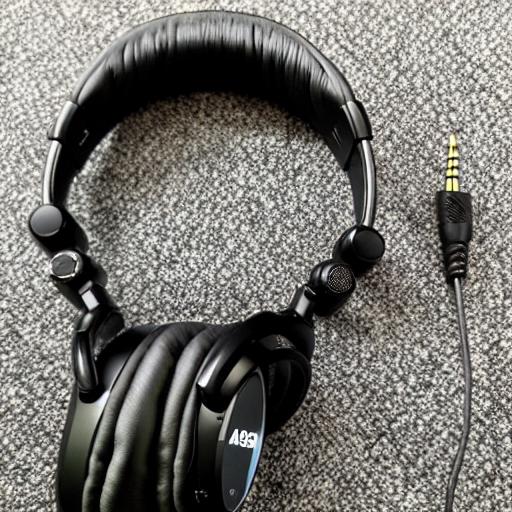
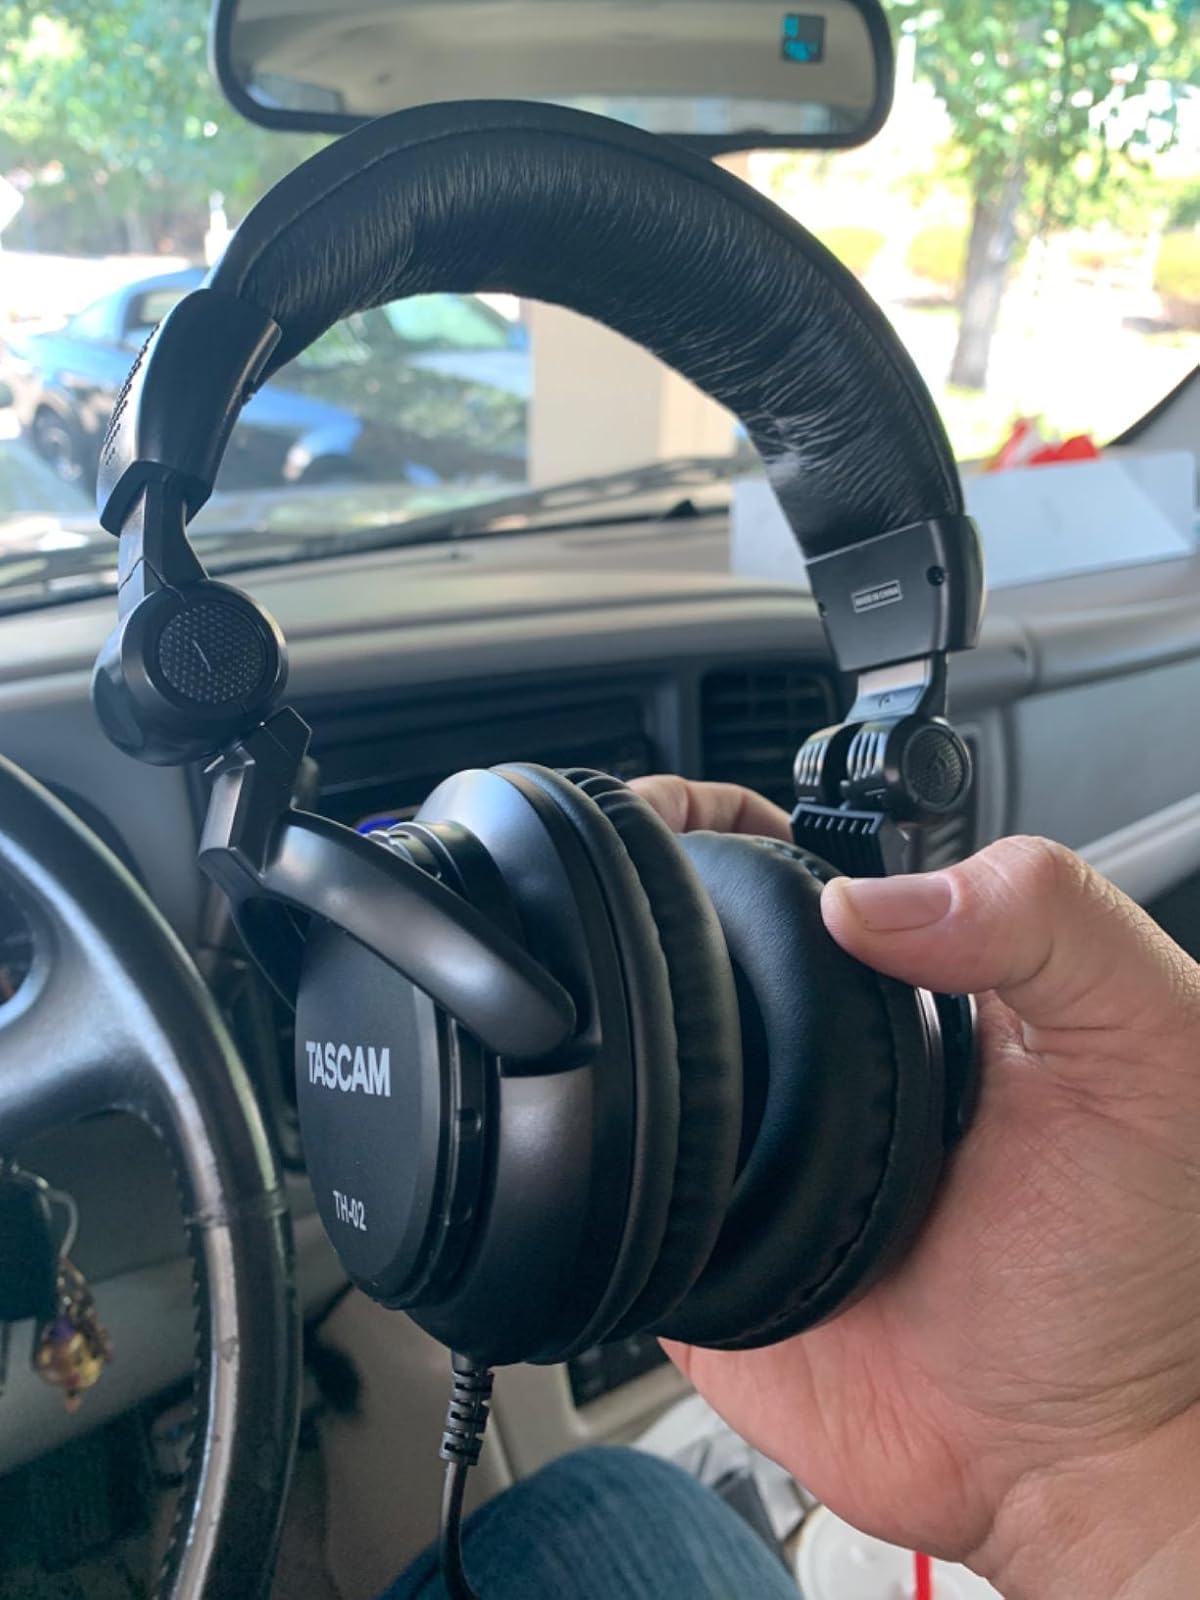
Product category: headphones
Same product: no